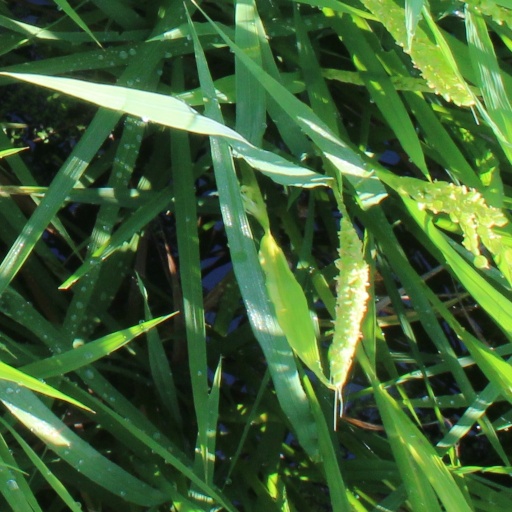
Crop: rice